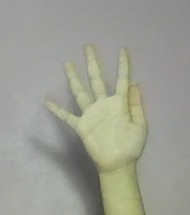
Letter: sheen